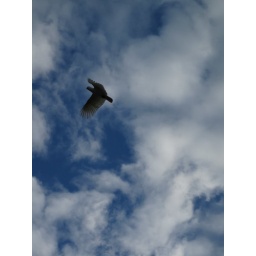
Sulphur-crested Cockatoo (Cacatua galerita) in flight. Much better photo of the clouds and sky than of the cockatoo!